Moorthorpe

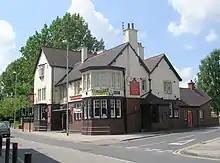
Moorthorpe Hotel

The shops on Barnsley Road remain, although fewer in number and Asda now have a supermarket on the same road.